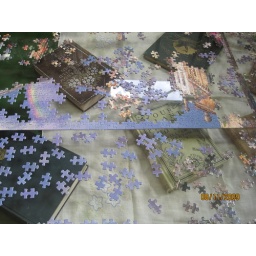
Rare books in glass table with puzzles on glass